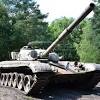
Label: T-72